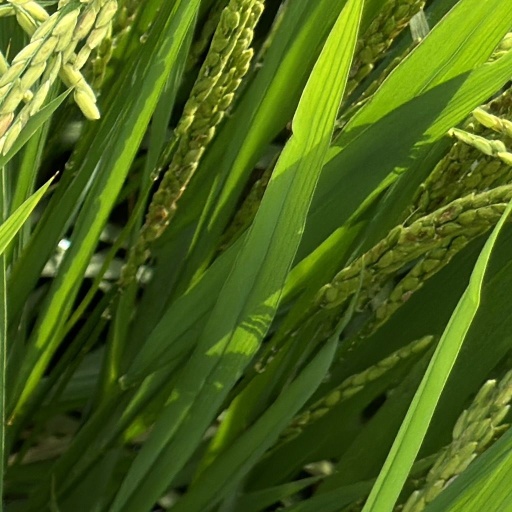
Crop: rice